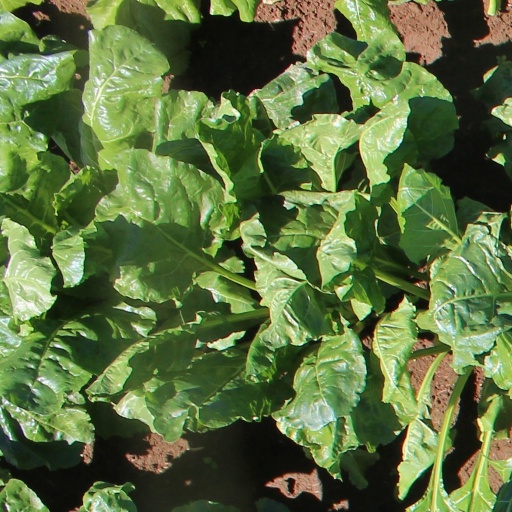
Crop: sugar beet